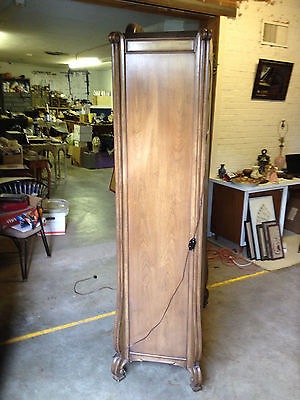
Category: cabinet